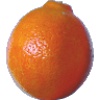
Label: tangelo